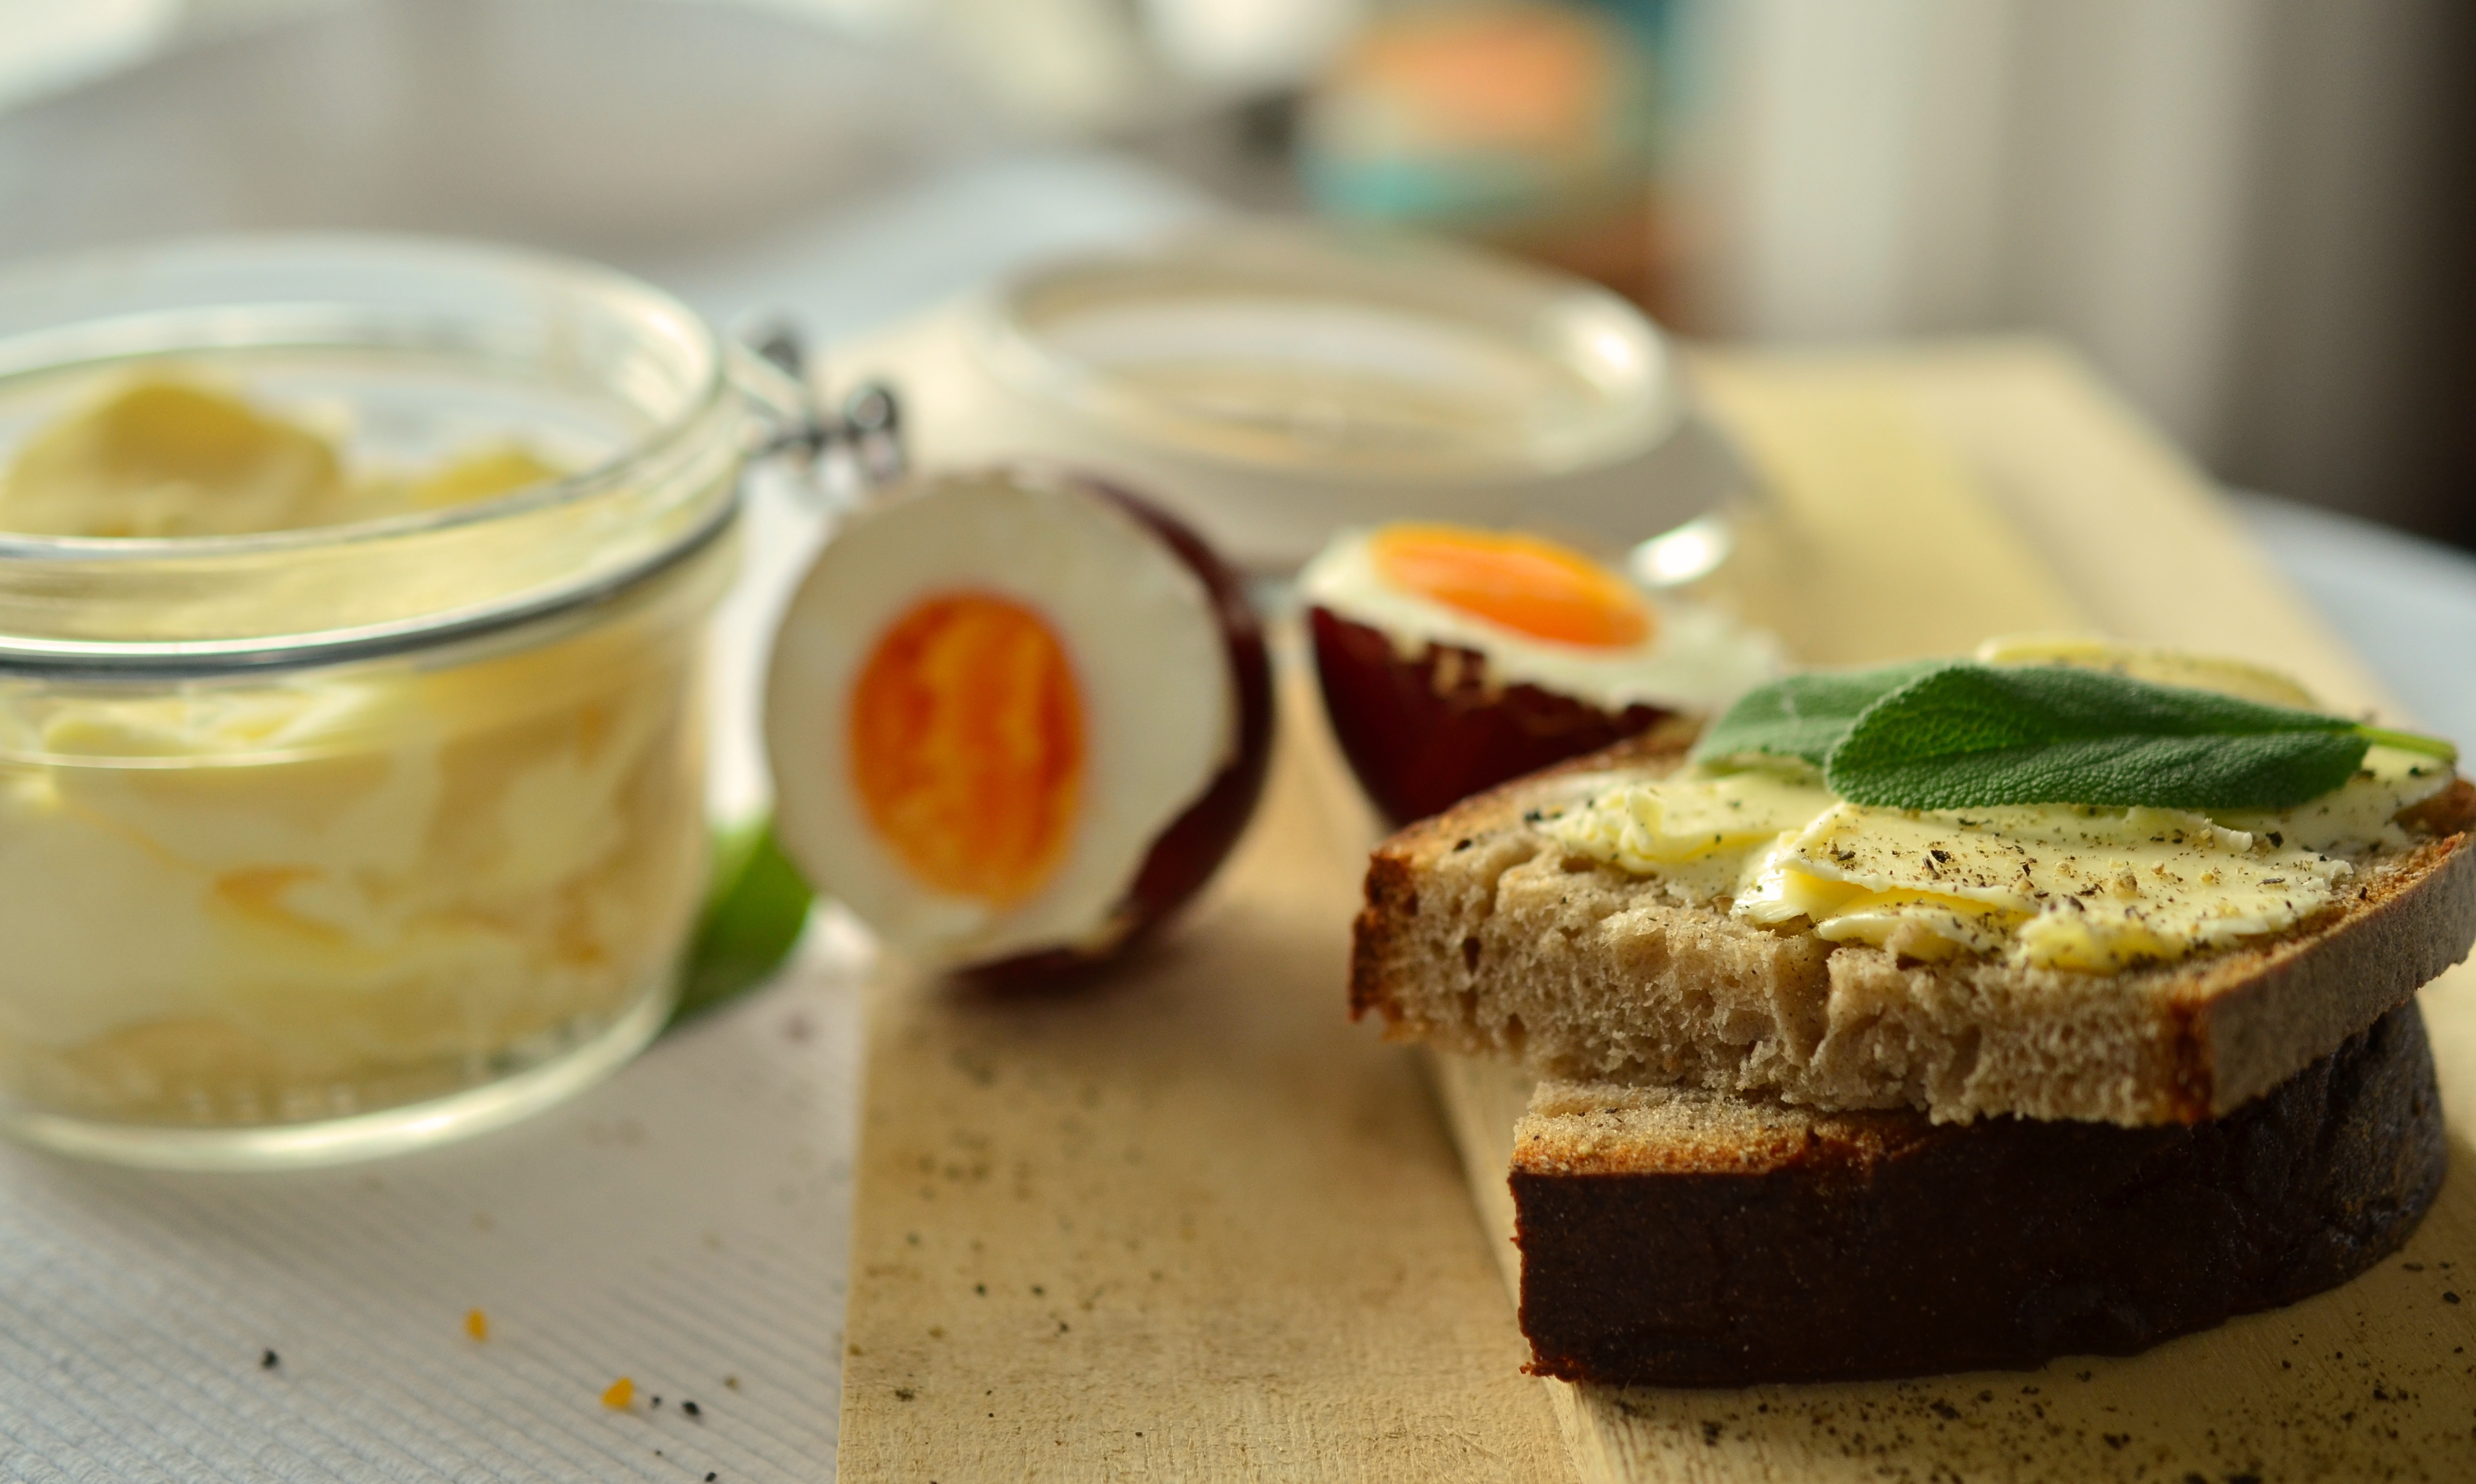
dish, meal, food, produce, breakfast, close, eat, lunch, cuisine, bread, butter, nutrition, herbs, farmer's bread, bread covering, bread and butter